Aube's 1st constituency

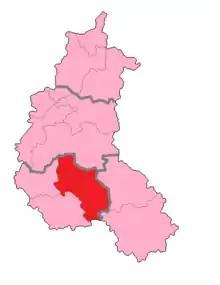
Aube's 1st Constituency shown within Champagne-Ardenne

The 1st constituency of Aube is a French legislative constituency in the Aube "département". It is currently represented by Jordan Guitton of RN.